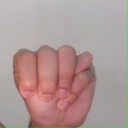
अक्षर: म